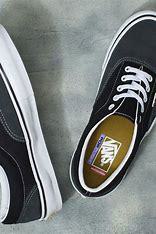
Brand: Vans
Model: Era Skate